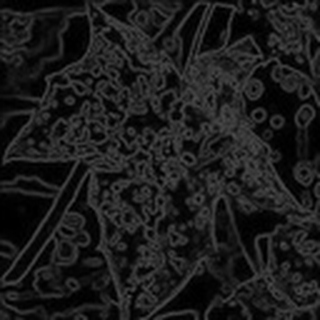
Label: cotton_powdery_mildew